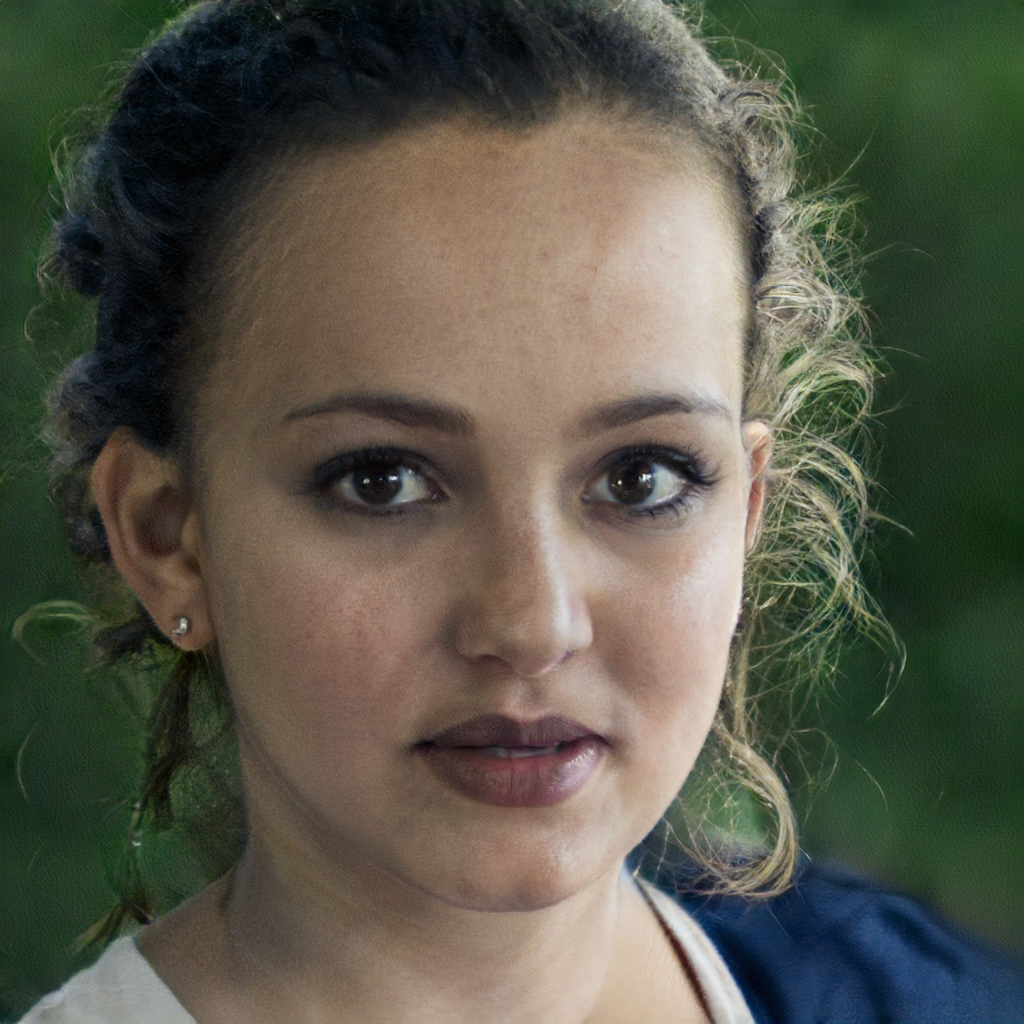
Gender: Female